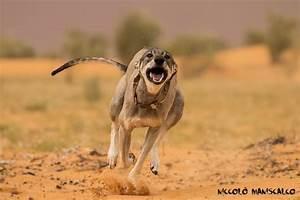
dog